Lemon (2017 film)

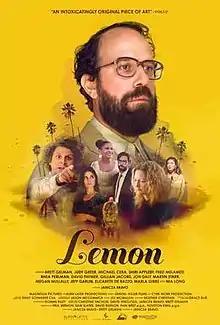
Theatrical release poster

Lemon is an American comedy-drama film directed by Janicza Bravo in her feature directorial debut, from a screenplay by Bravo and Brett Gelman. It stars Gelman, Judy Greer, Michael Cera, Shiri Appleby, Fred Melamed, Rhea Perlman, David Paymer, Gillian Jacobs, Jon Daly, Martin Starr, Megan Mullally, Jeff Garlin, Elizabeth De Razzo, Marla Gibbs and